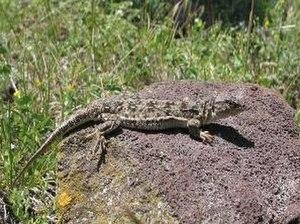
Eremias arguta est une espèce de sauriens de la famille des Lacertidae.